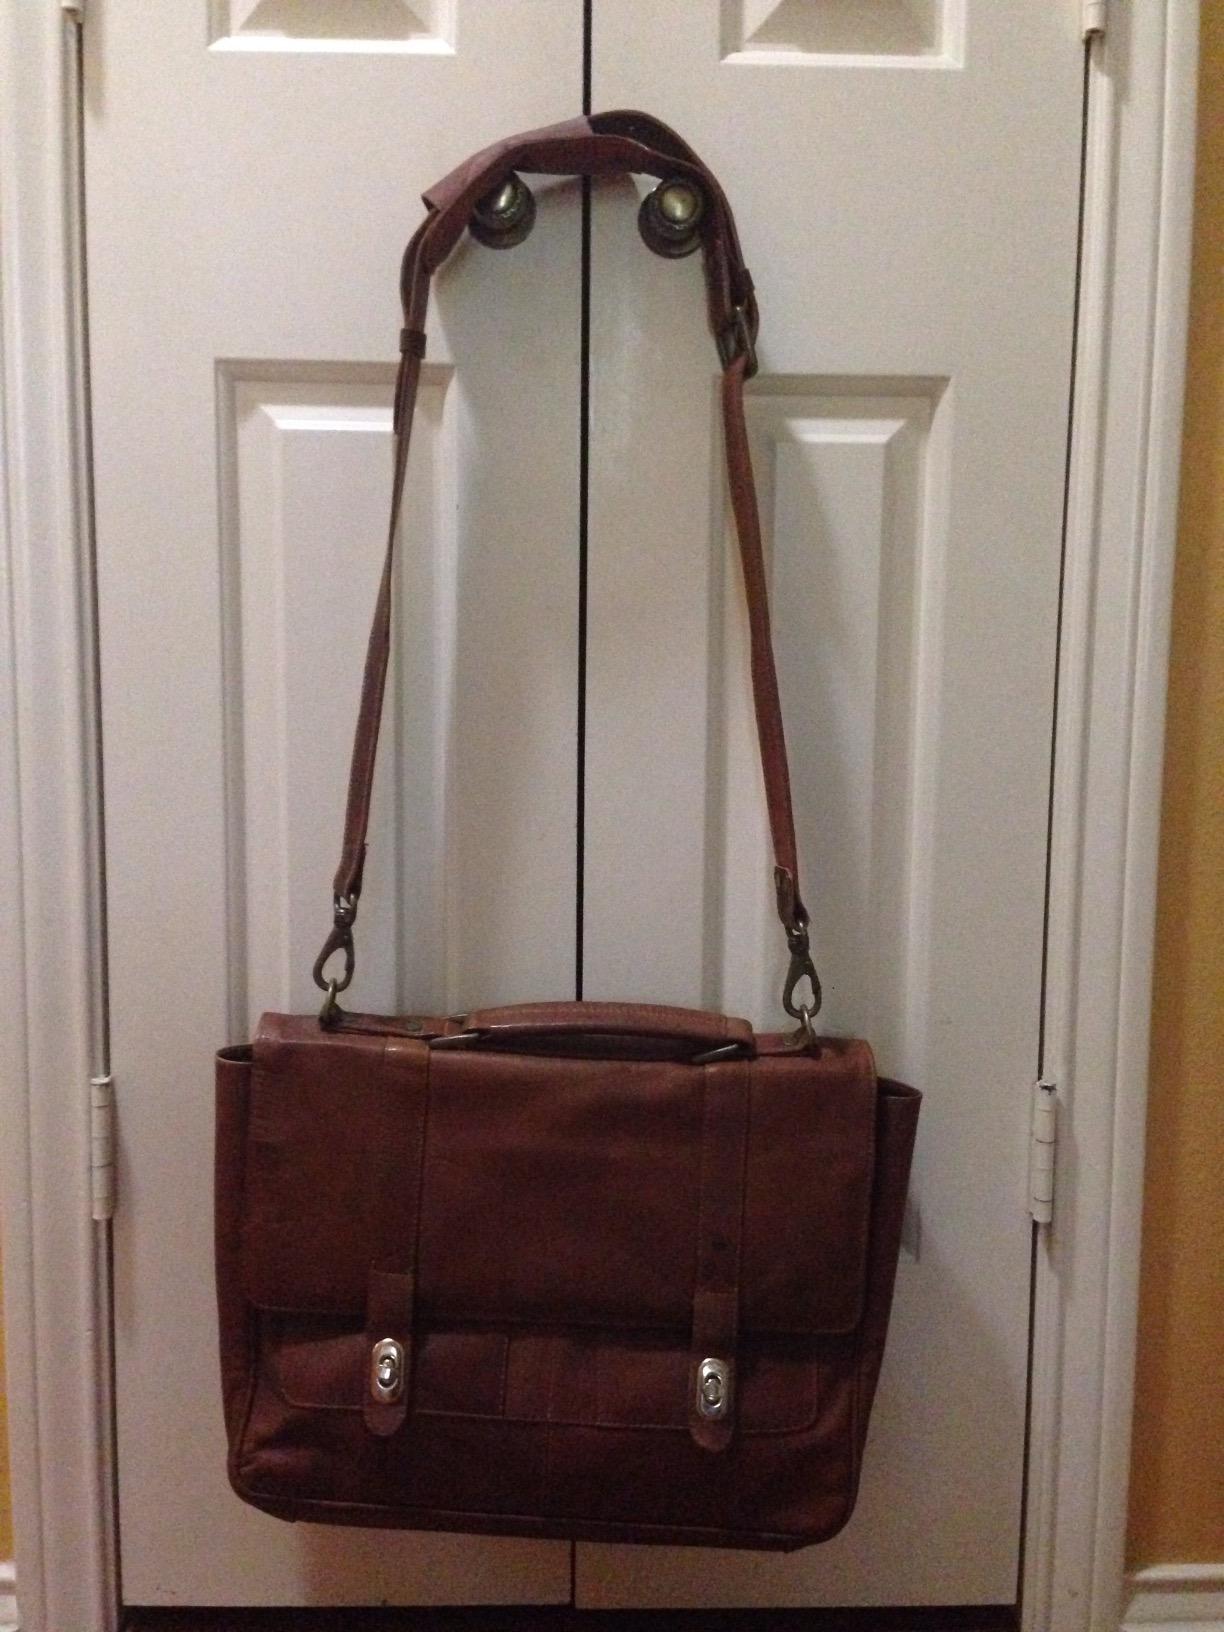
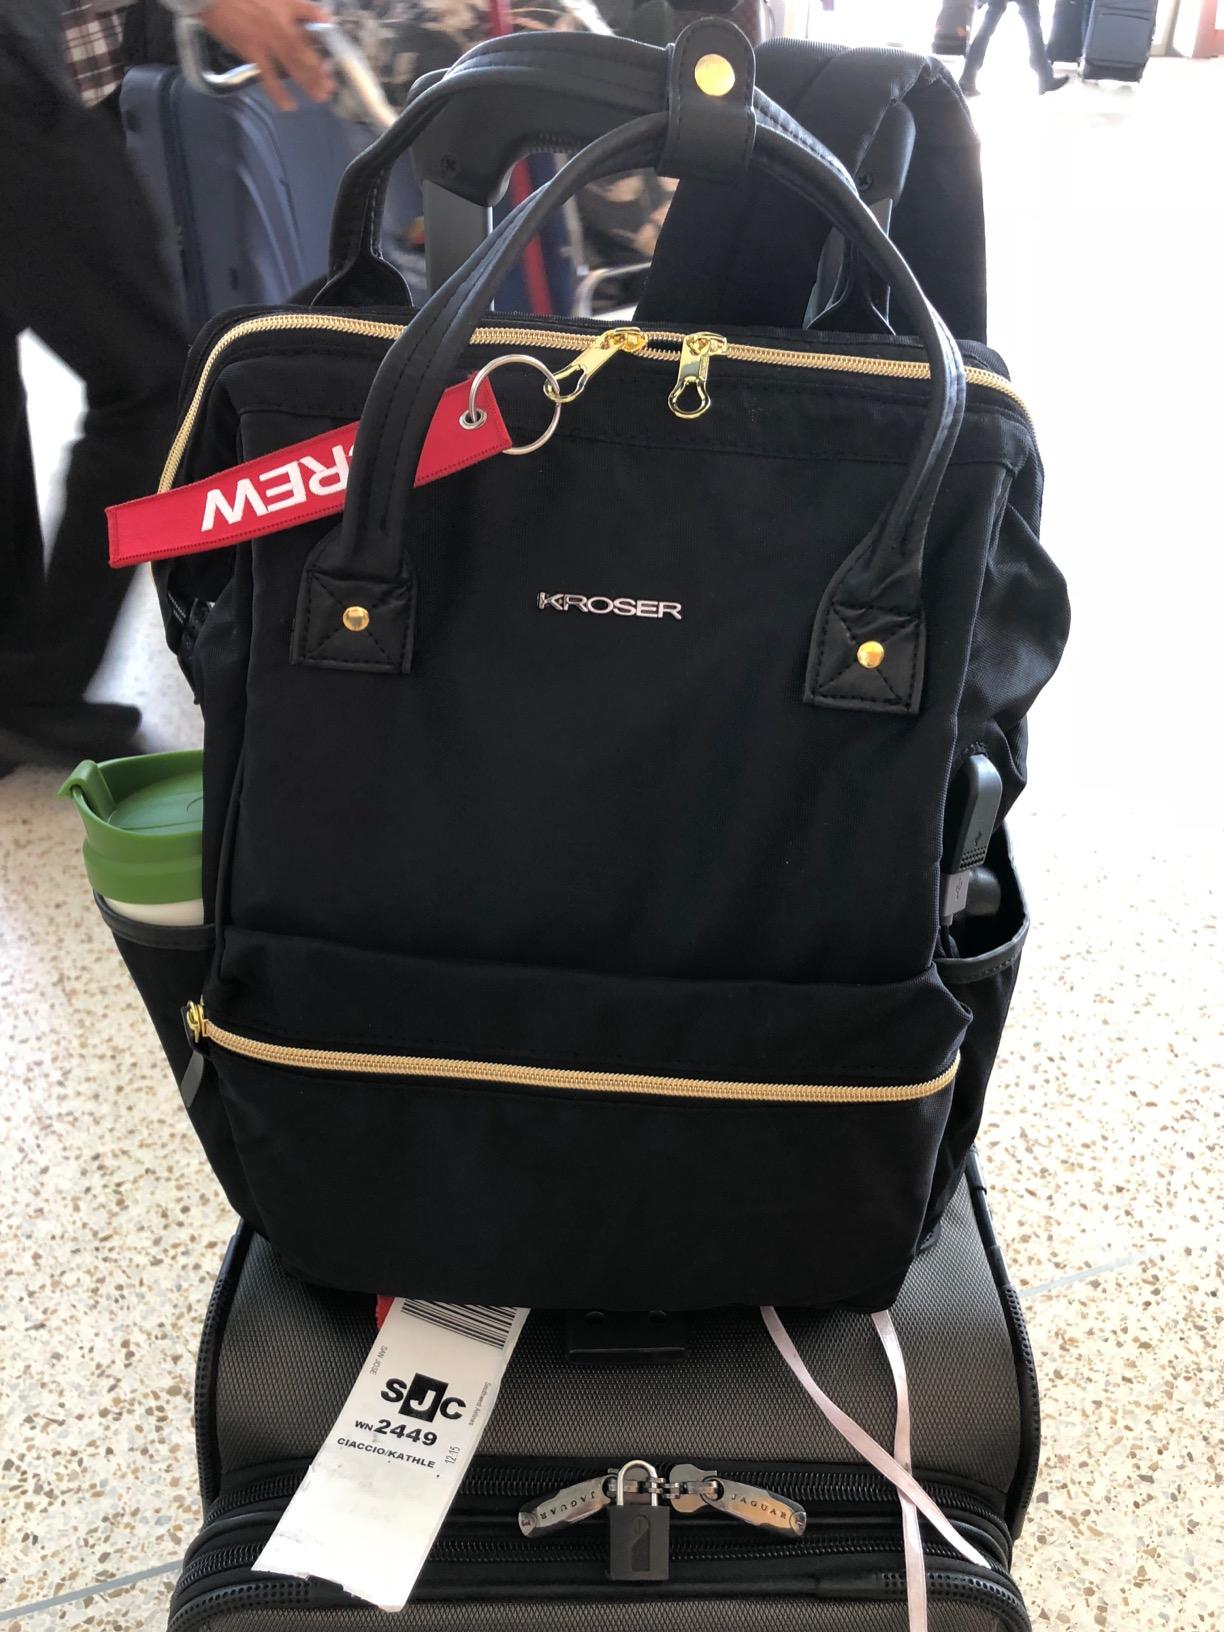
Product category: bag
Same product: no